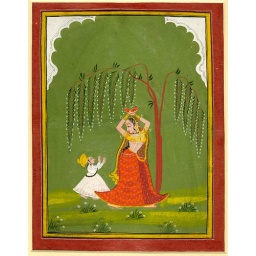
A girl dancing under a tree with child. BM